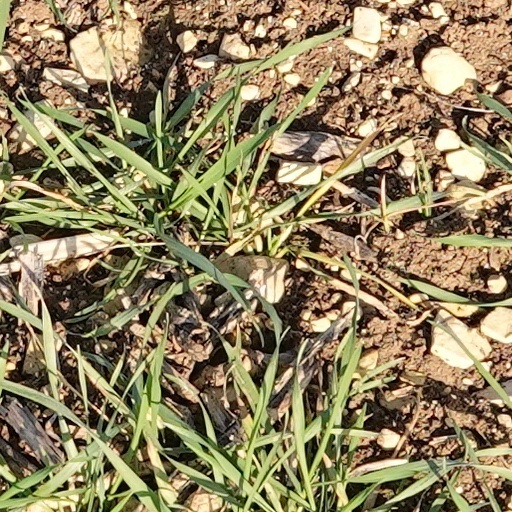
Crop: wheat